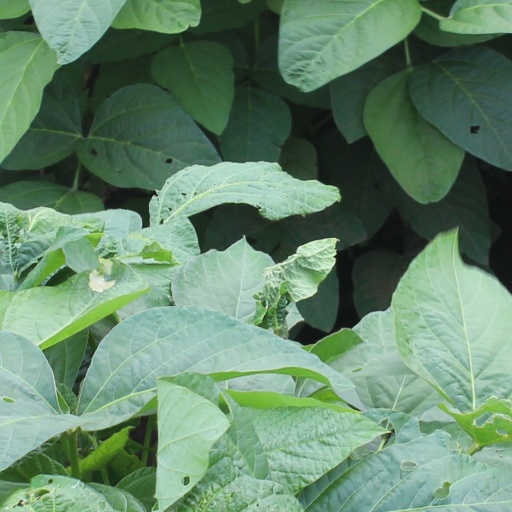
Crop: soybean